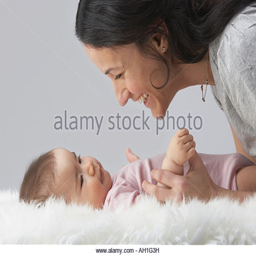
a woman playing with a baby